St Mary's Halt railway station

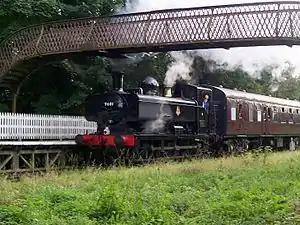
Pannier 9681 rushes through St Mary's Halt towards Norchard.

St. Mary's Halt was a small railway station halt on the Dean Forest Railway. It served the local park and lake, both near the station, and was the original southern terminus of the DFR from 1991 to 1995.